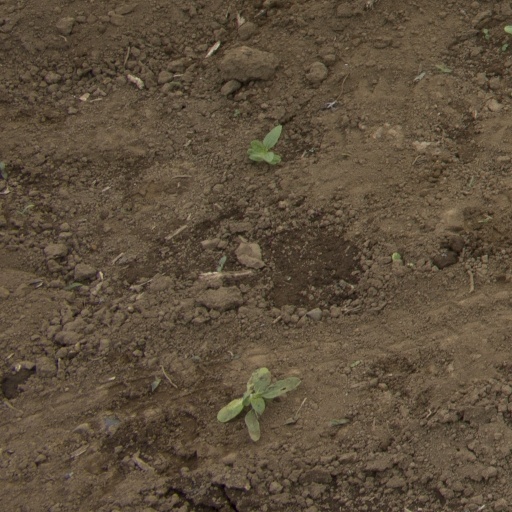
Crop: Jerusalem artichoke